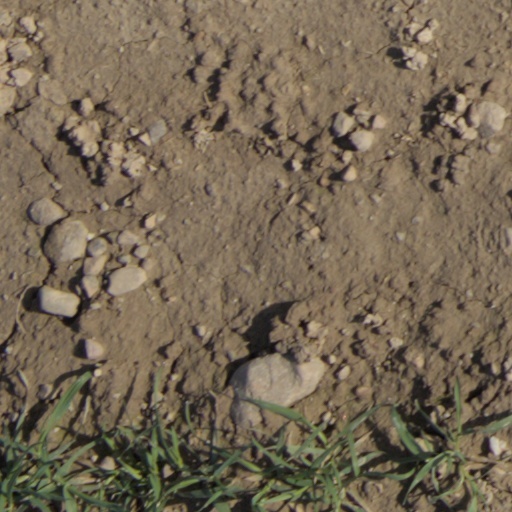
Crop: wheat